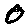
Label: 0